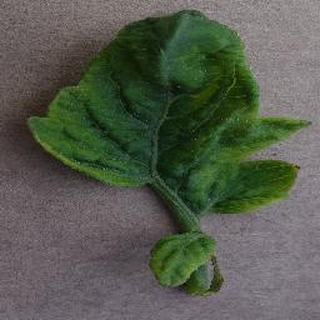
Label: tomato_yellow_leaf_curl_virus